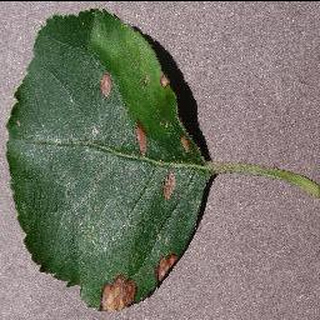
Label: apple_black_rot